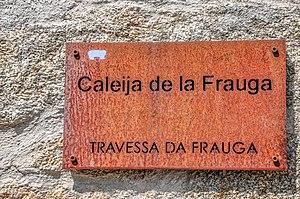
Miranda do Douro est une municipalité du Portugal et une ville, située dans le district de Bragance et dans la région Nord, sous région